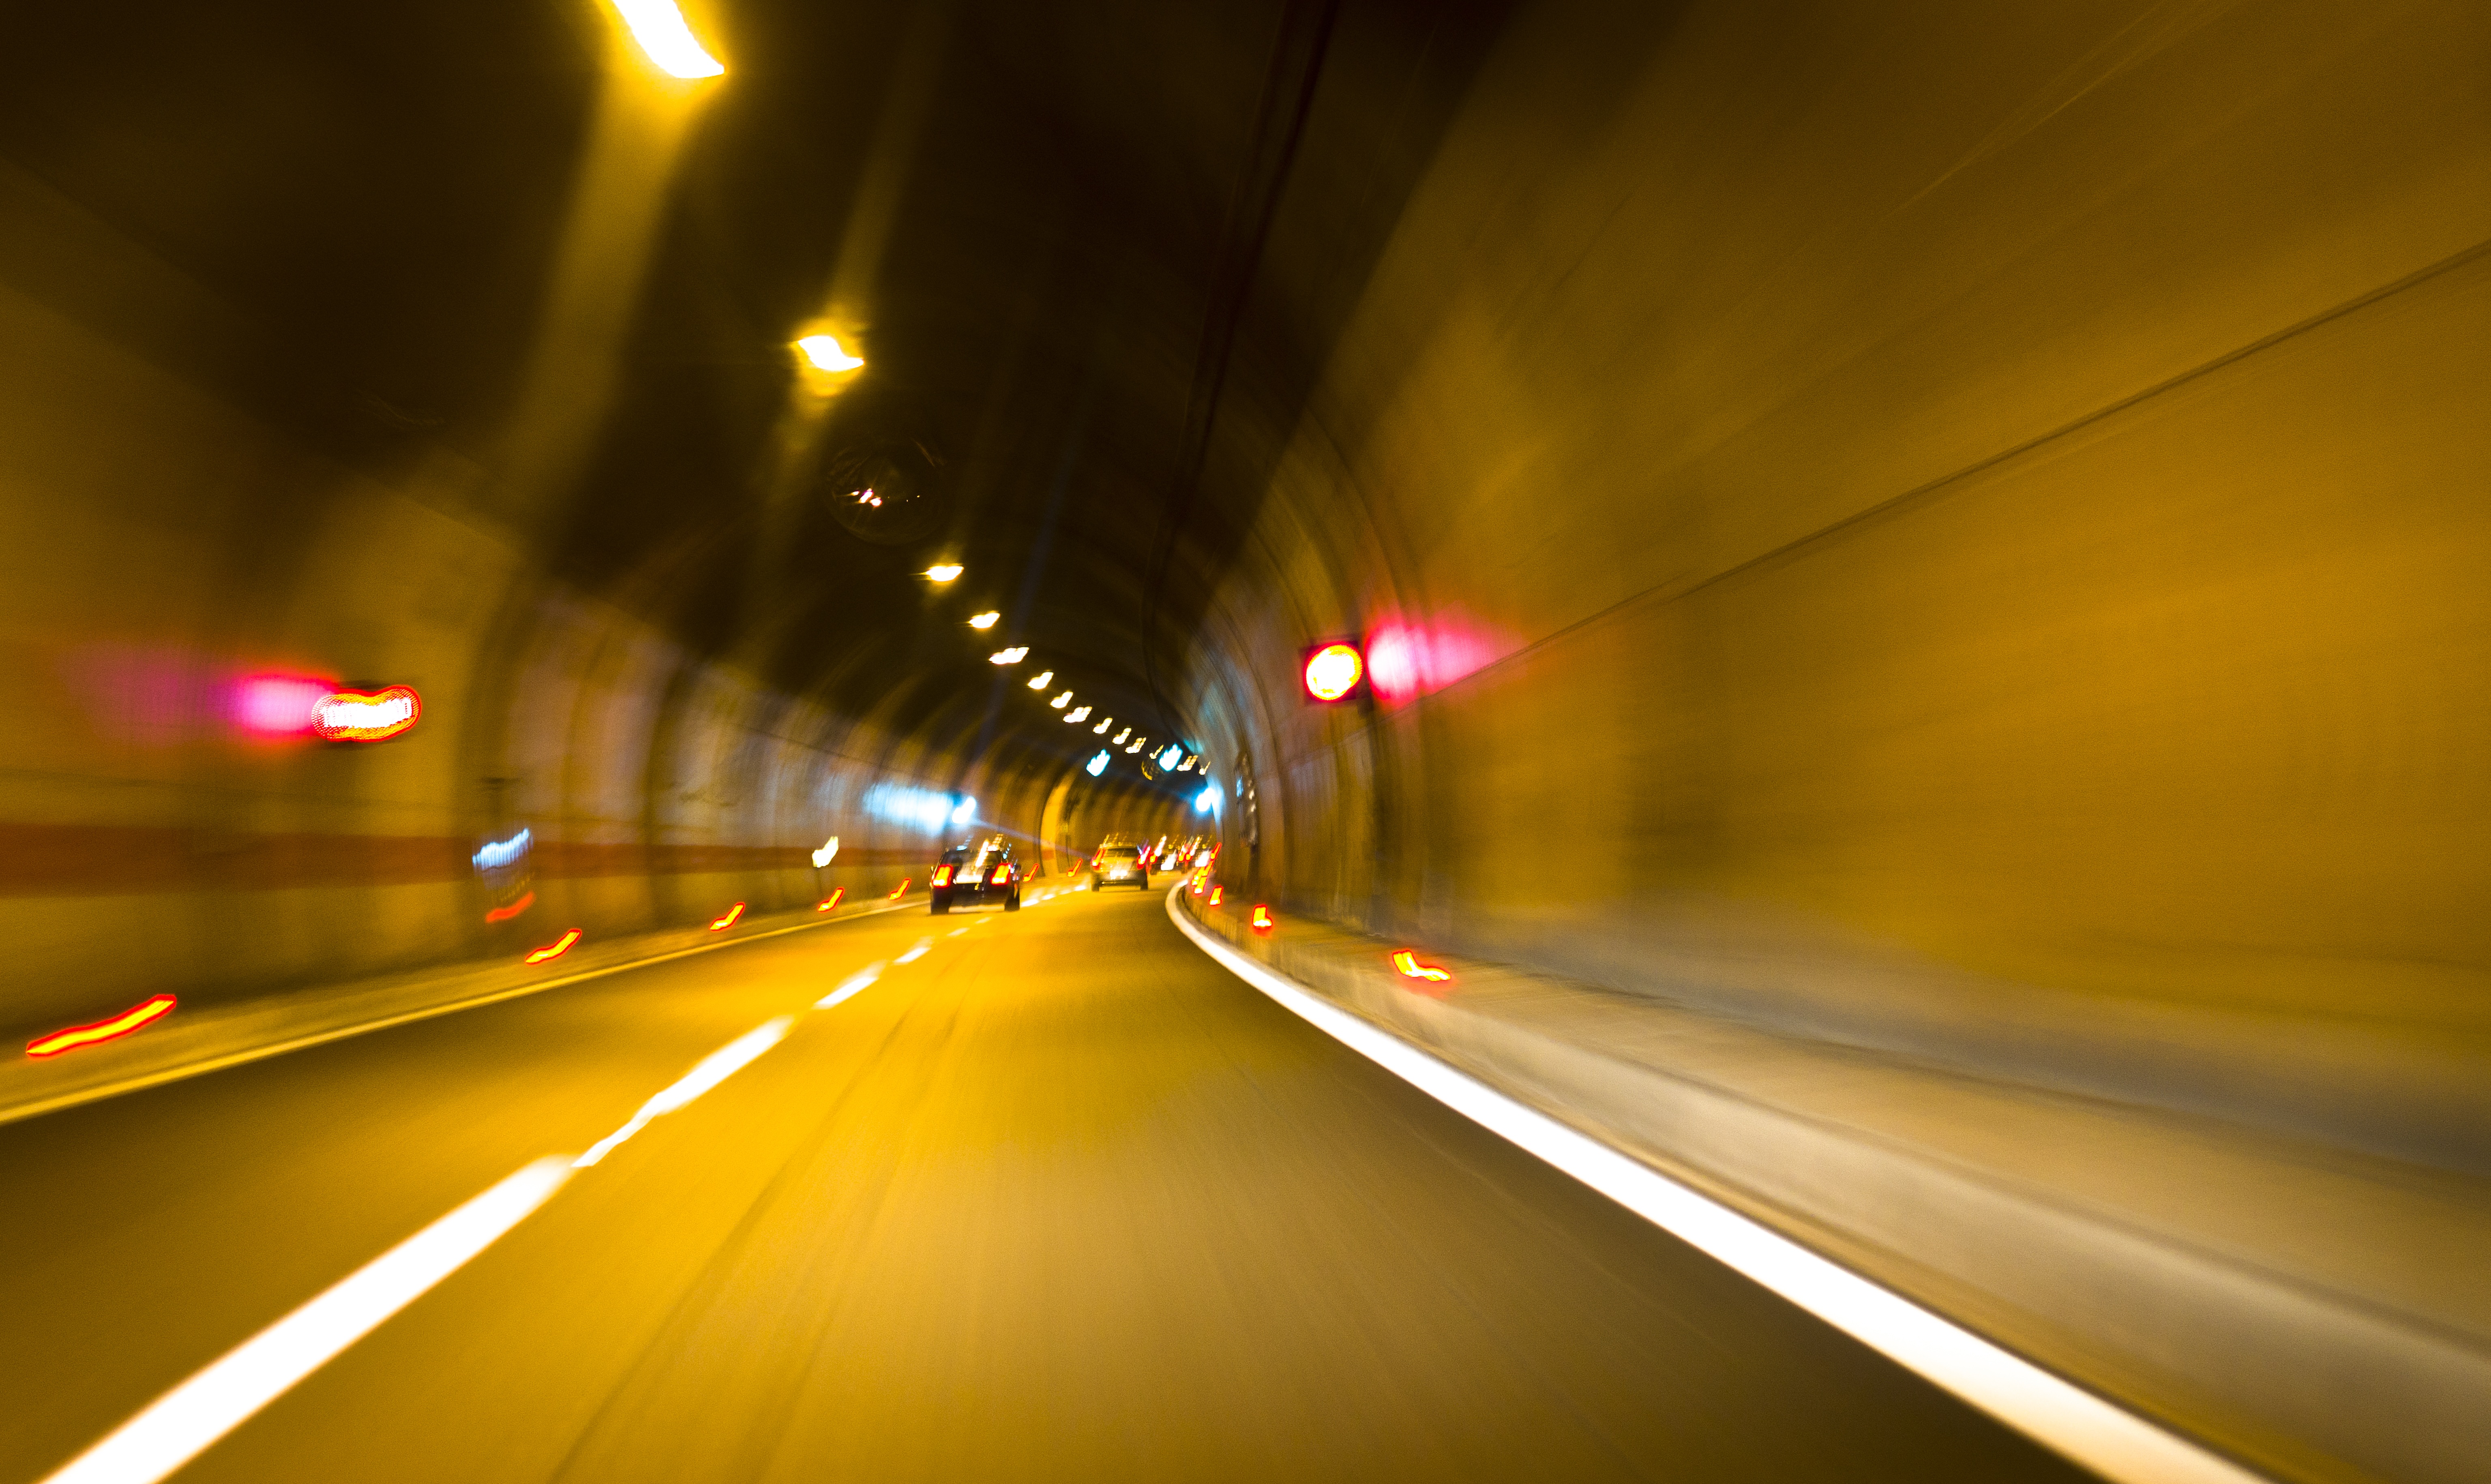
tunel, color, colors, lights, blur, abstract, car, road, highway, nature, landscape, sky, traffic, transportation, travel, way, green, horizon, asphalt, journey, perspective, transport, sunset, line, blue, summer, drive, scene, sun, motion, speed, field, grass, tree, trip, freedom, automobile, day, rural, driving, cloud, view, country, forest